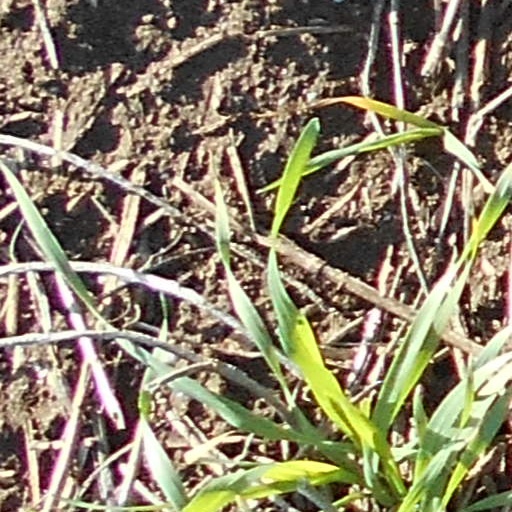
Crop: wheat